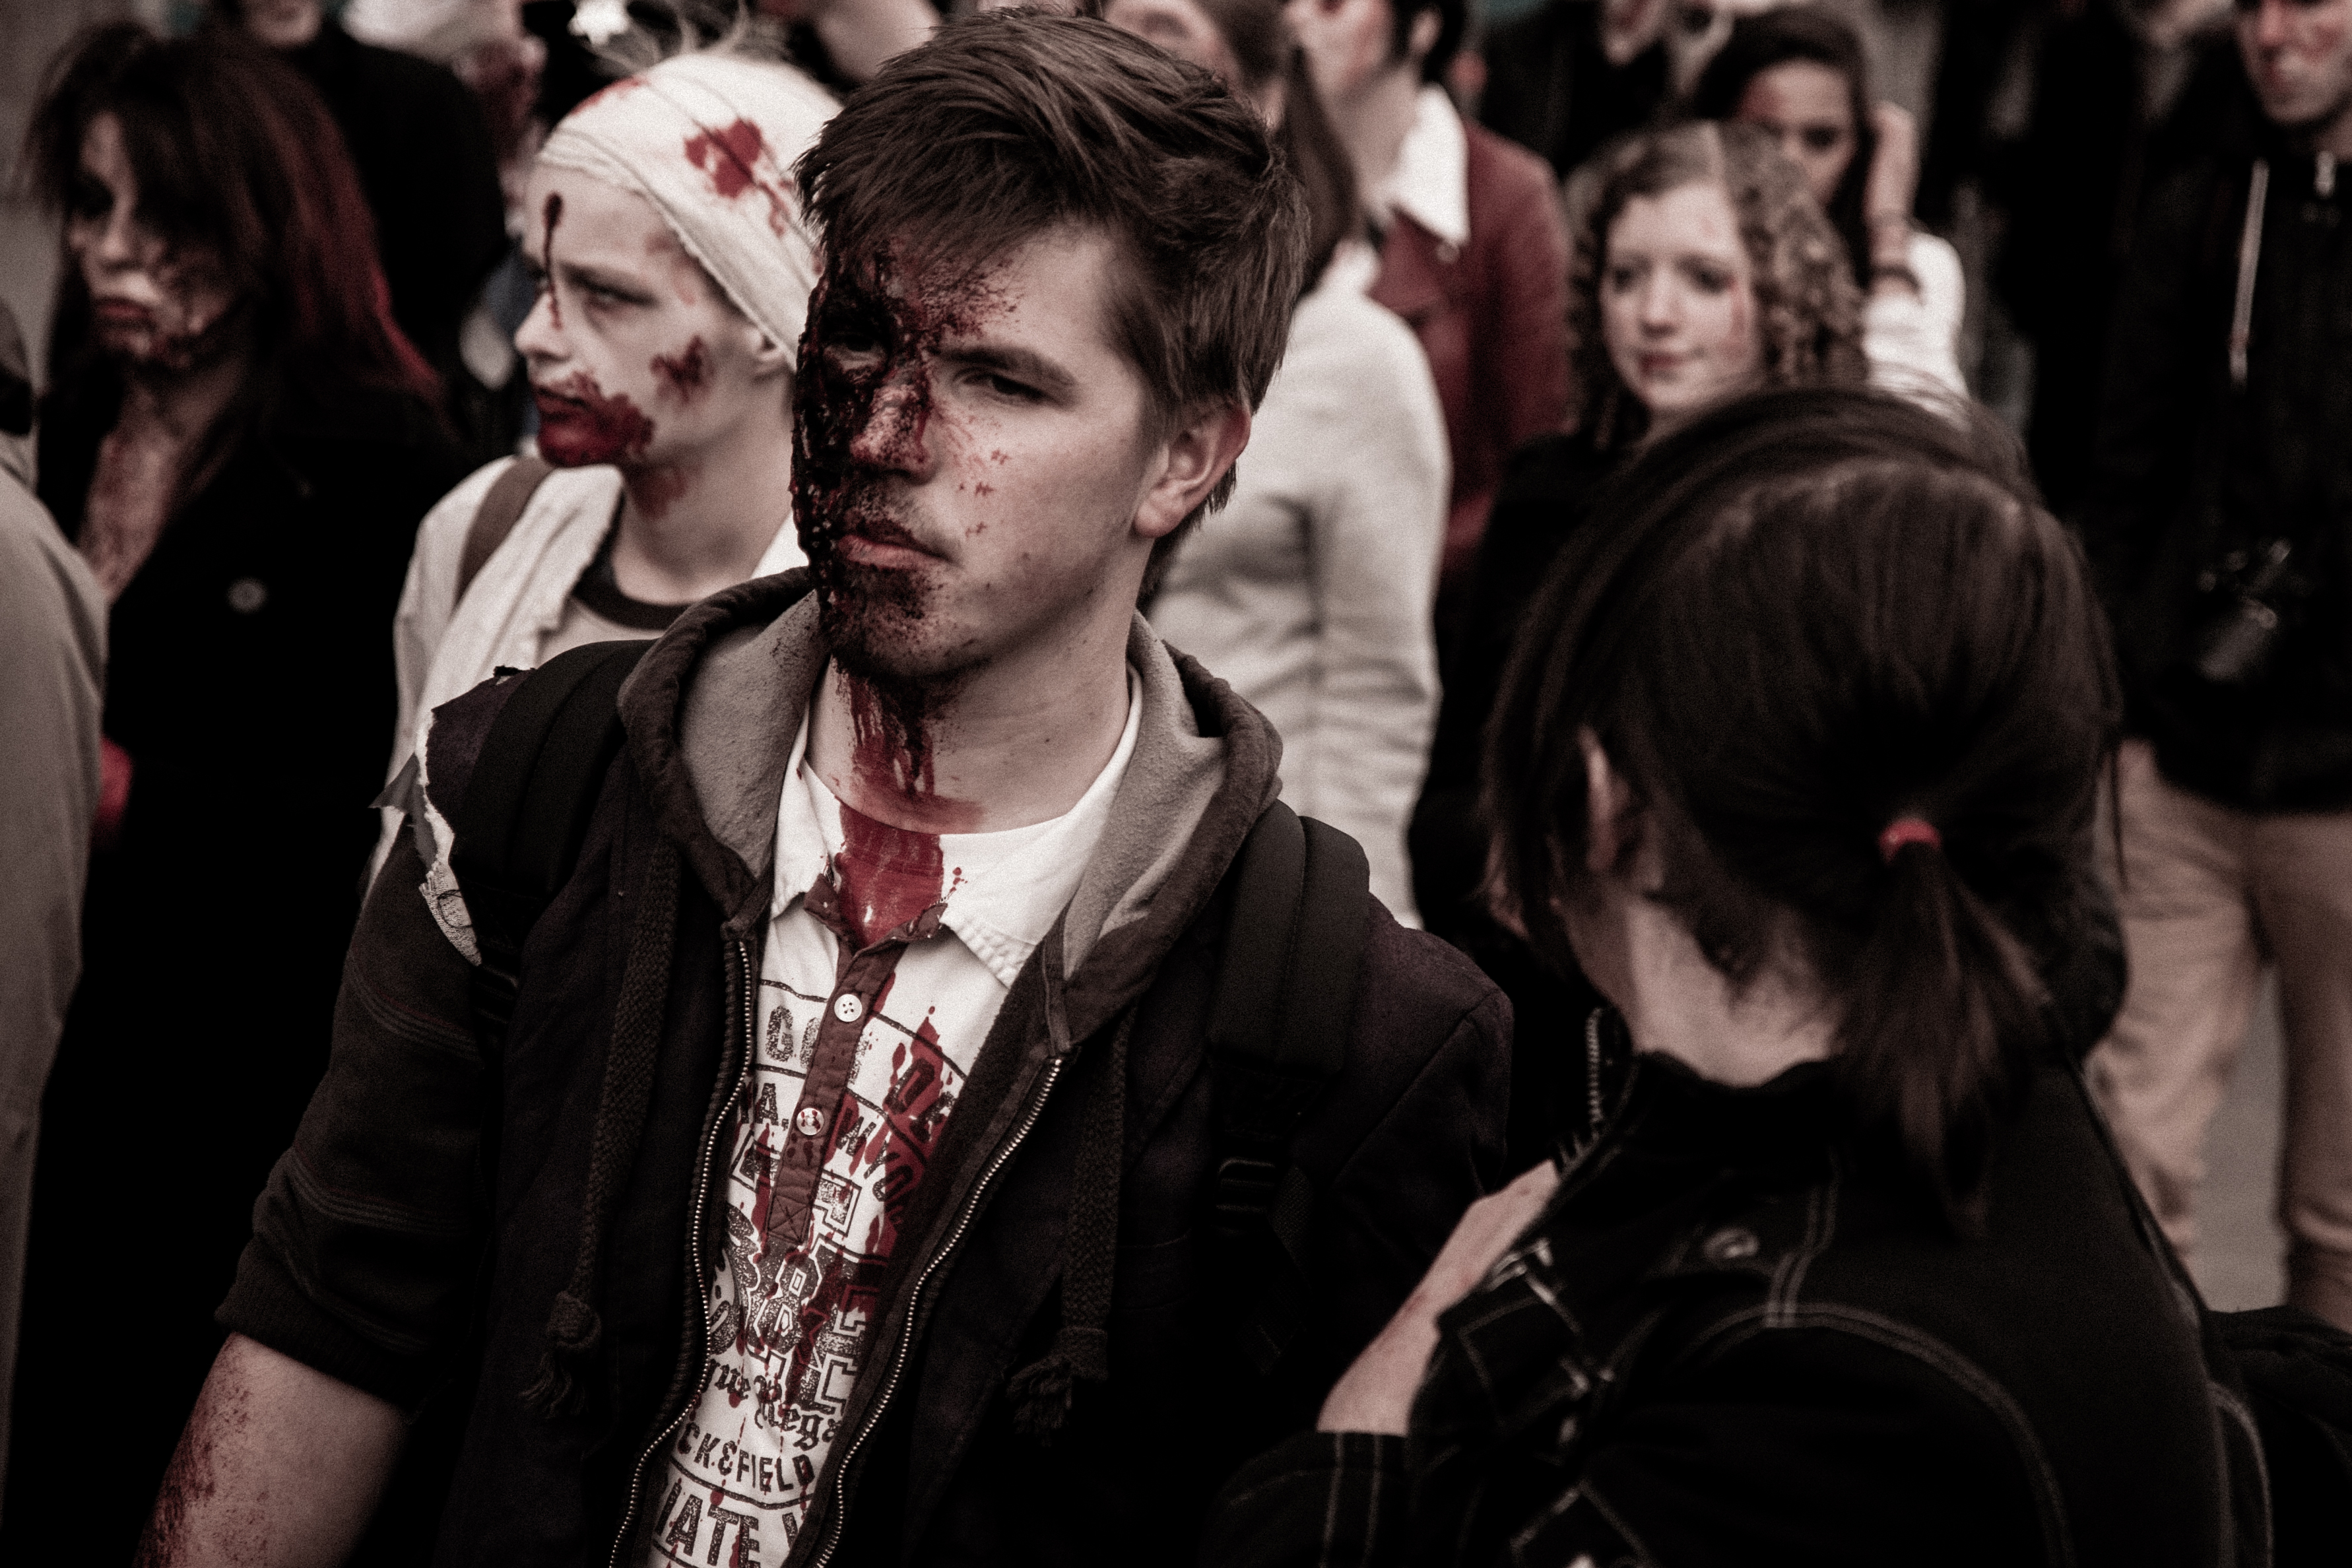
music, film, crowd, audience, fashion, musician, parade, festival, brussels, 2012, fantastic, zombie, bifff, internationnal, zombieday, performance, social group, musical ensemble